Tapiola

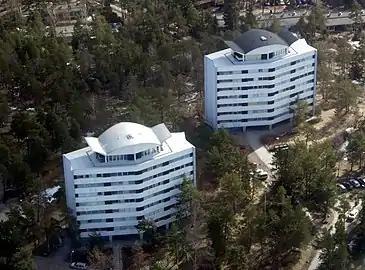
The so-called "Hip flask houses", designed by Viljo Revell

Finland's first shopping centre, Heikintori, was opened in Tapiola in 1968. The Tapiola centre has a large selection of services: a department store (Stockmann), a book store (Akateeminen Kirjakauppa), groceries (K-Supermarket, Food Market Herkku), Alko, a post office, banks (Nordea, Danske Bank, Aktia, Osuuspankki, Ålandsbanken, Handelsbanken and Nooa Säästöpankki), photography stores, barber's shops, and other small businesses. Public services include the Tapiola health centre, a library, an employment bureau.